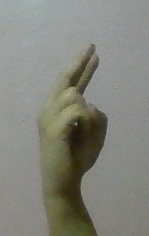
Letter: zay